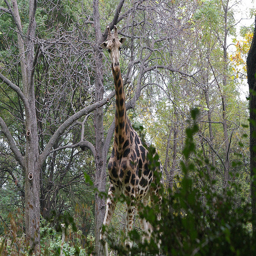
A giraffe walking through a tree filled forest.
The giraffe looks like he is in the wild.
The giraffe is tall and it have  brown spots .
a giant giraffe standing out in the woods.
A giraffe is standing near many trees.